Arthur O. Austin

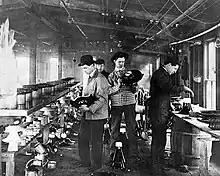
Four men working in a rustically equipped laboratory. Benches covered with equipment are on both sides. On bench is supported by a wooden barrel. Wires can be seen suspended from the ceiling.

After graduating from college in 1903, Austin worked for General Electric in Schenectady, New York. He left General Electric in 1904 and worked for Stanley Electric Company in Pittsfield, Massachusetts for a short time. He was hired by Pacific Gas and Electric, initially acting as their eastern representative doing electric insulator testing, and then moving to the company's San Francisco office in 1905. In 1906, he moved to Lima, New York, to work for the Lima Insulator Company, serving as manager and chief engineer. The company's factory was destroyed by fire in 1908, after which Austin moved to Ohio to work for Akron Hi-Potential Porcelain Company. Akron Porcelain became a subsidiary of the Ohio Brass Company which in turn was purchased by Hubbell in 1978.